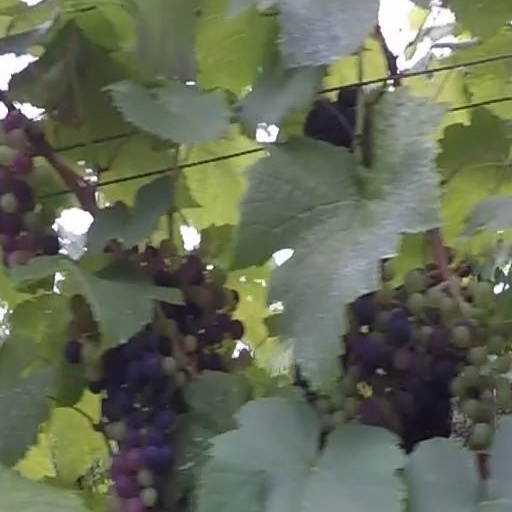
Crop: grape